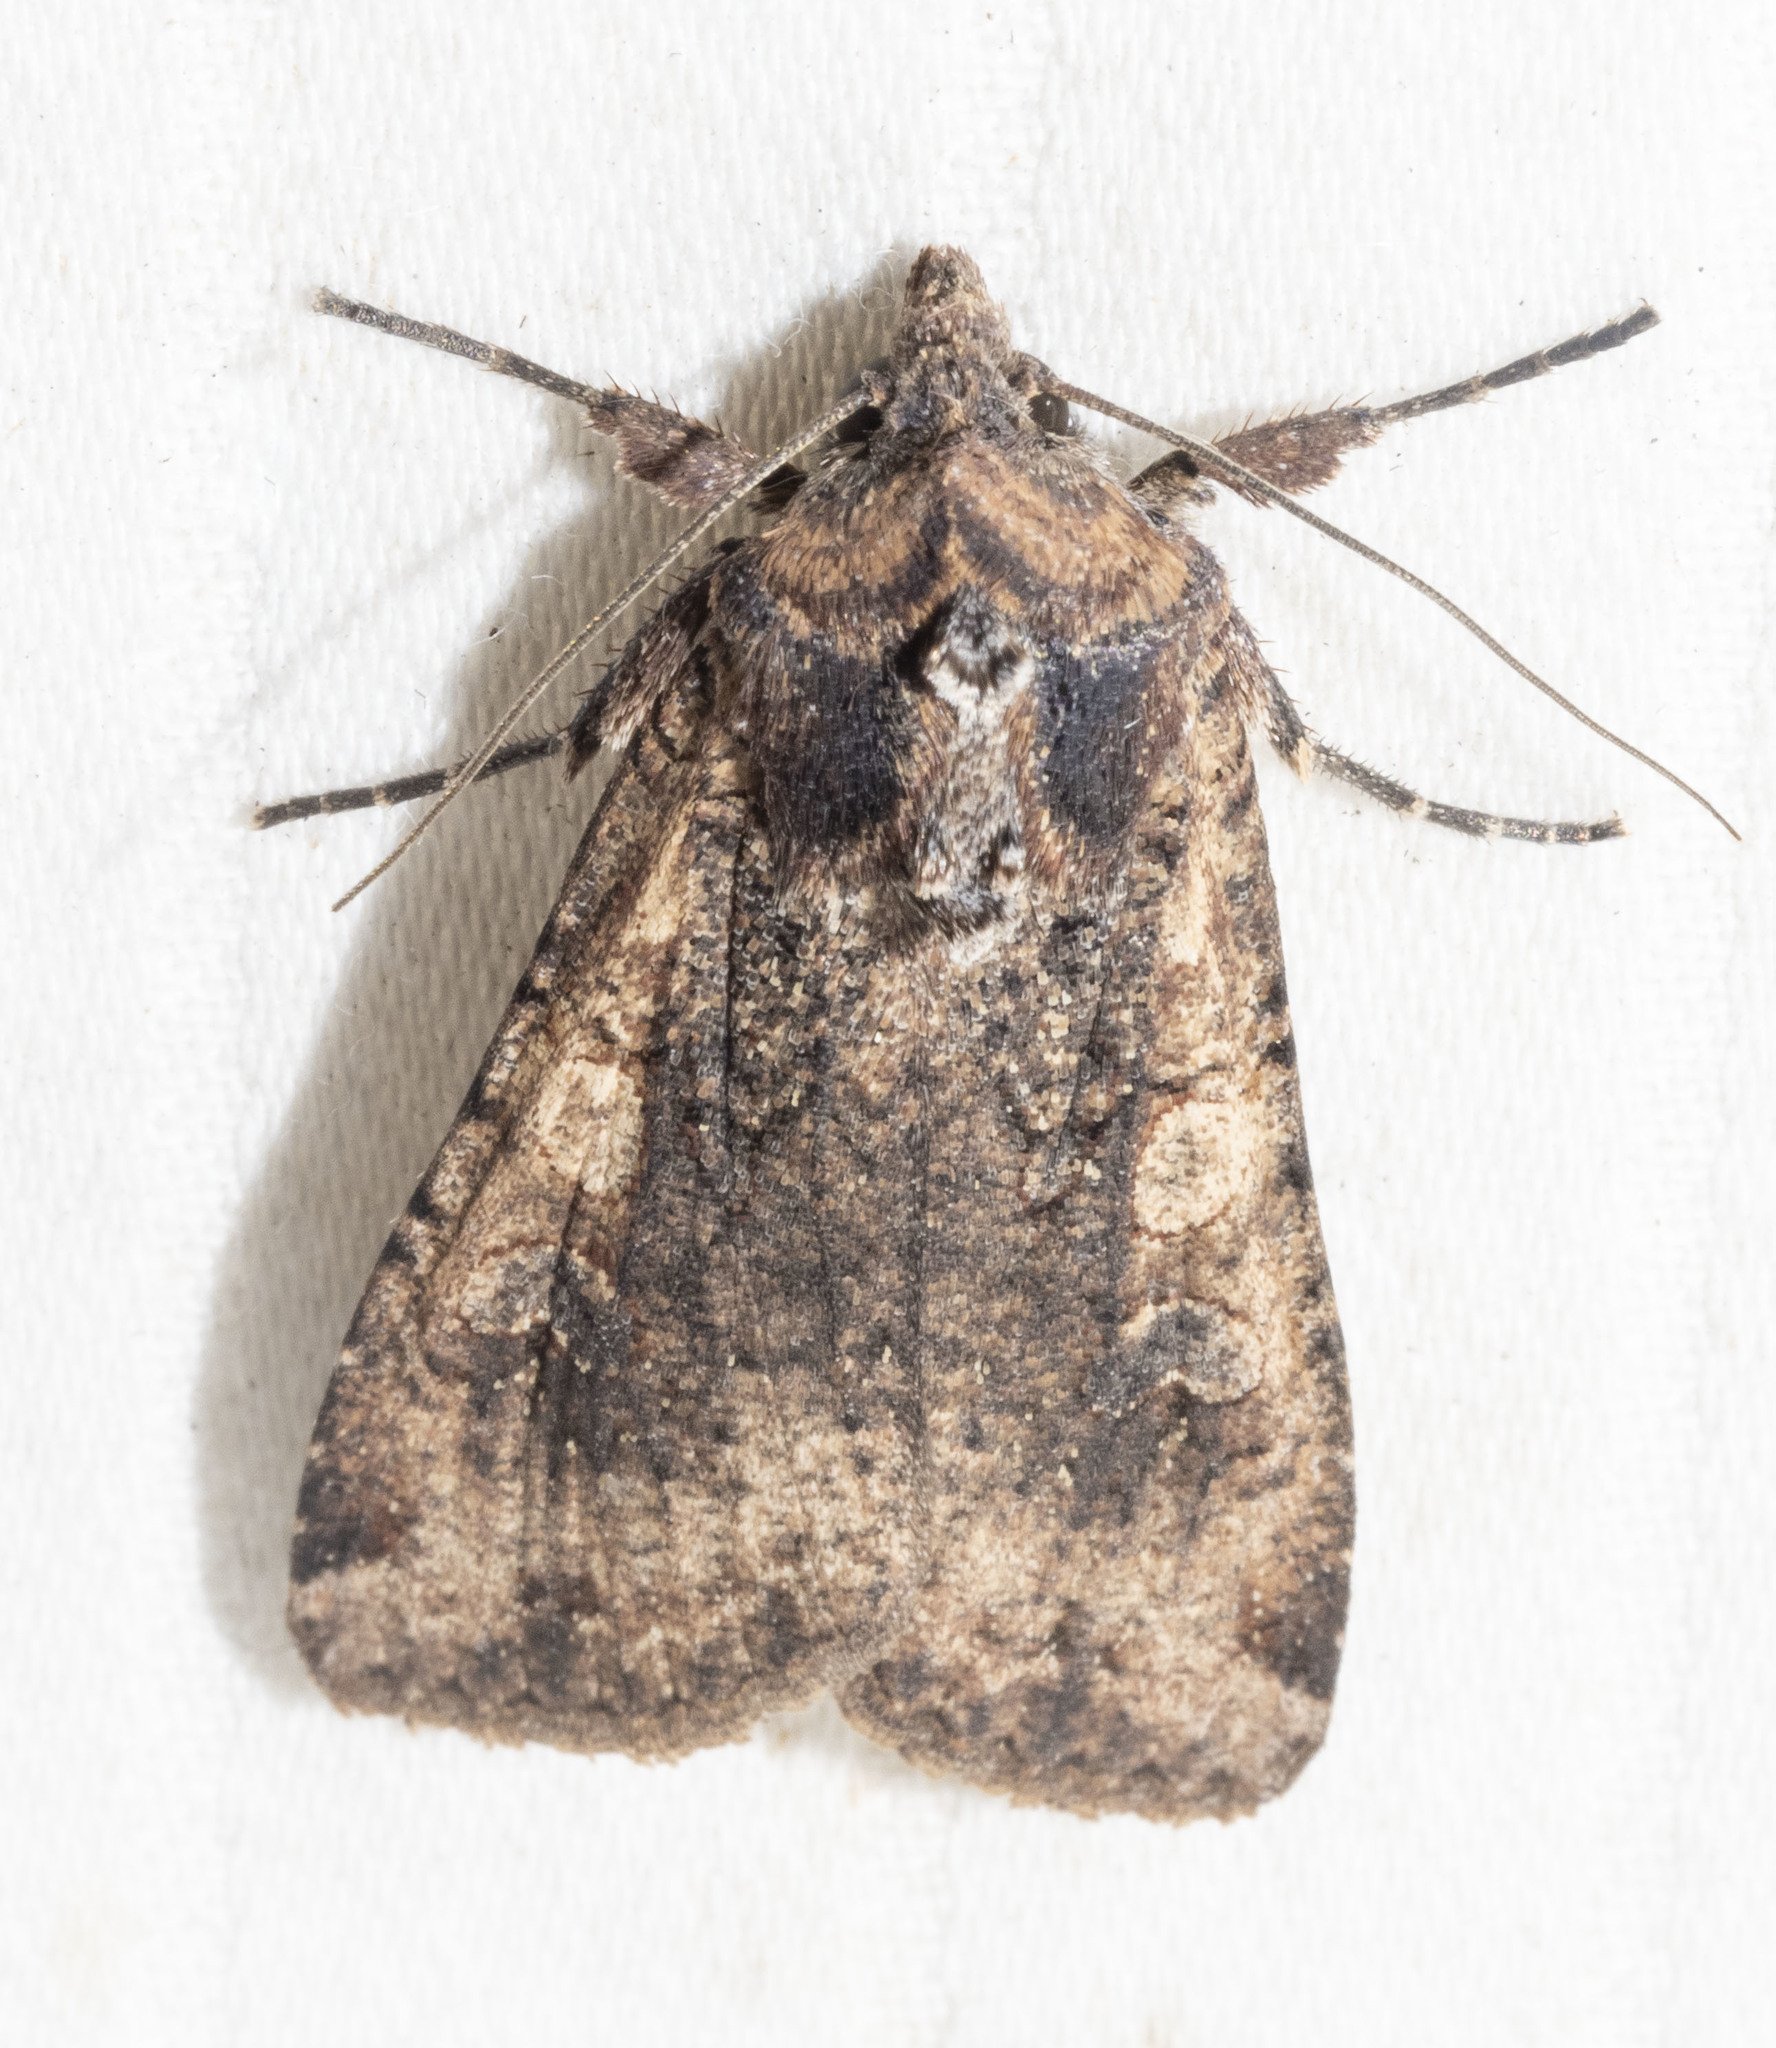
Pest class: cutworms